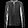
Label: Shirt